Scouting in Connecticut

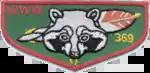
Arcoon Lodge

Quinnipiac Council #074, was headquartered in New Haven until 1961, when it moved to Hamden, CT. The Council came about from a name change of Southern New Haven County Council in 1935. The name Quinnipiac comes from the Native American tribe which occupied the area.